Beaches of Hong Kong

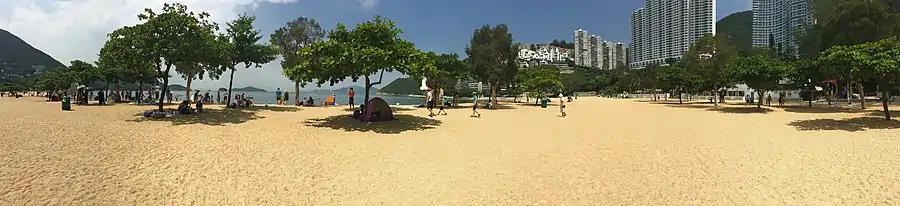
A Panorama of Repulse Bay Beach looking southwest

Deep Water Bay Beach (泳灘) is located on southern Hong Kong Island. See Deep Water Bay Beach.